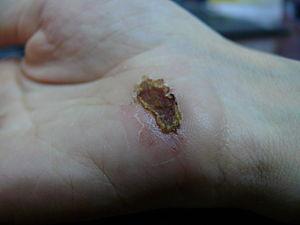
Développement d'une cicatrice